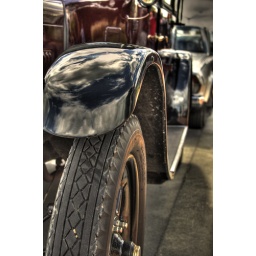
One of the cars from the vintage car parade in Feilding this weekend.